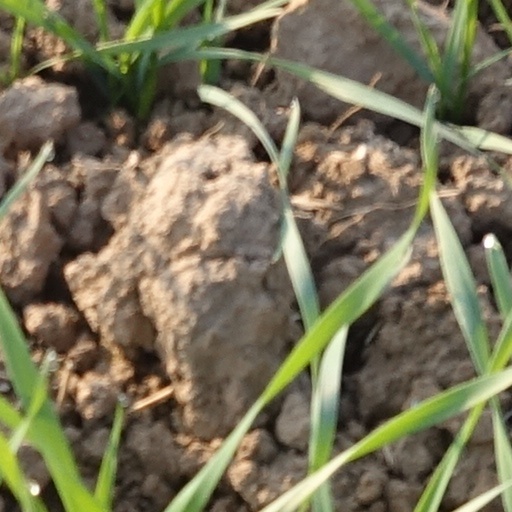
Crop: wheat